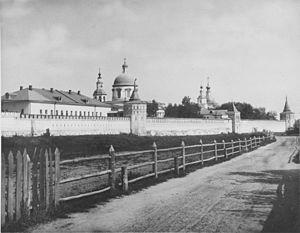
Prince Dmitri Semionovitch Lvov, né le 6 juillet 1775 et décédé le 23 décembre 1834, est un major-général russe.